Local linearization method

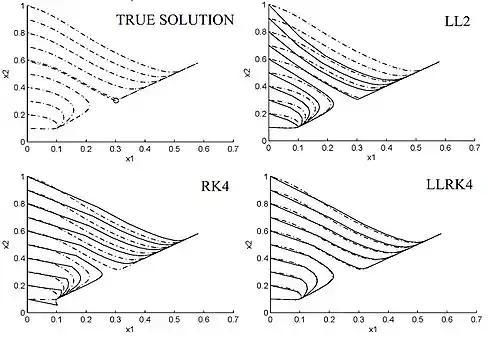
Fig. 1 Phase portrait (dashed line) and approximate phase portrait (solid line) of the nonlinear ODE (4.10)-(4.11) computed by the order-2 LL scheme (4.2), the order-4 classical Rugen-Kutta scheme "RK"4, "and the order-4 LLRK"4 schemes (4.8) with step size h=1/2, and p=q=6.

By construction, the LL and HOLL discretizations inherit the stability and dynamics of the linear ODEs, but it is not the case of the LL schemes in general. With formula_64, the LL schemes (4.6)-(4.9) are "A"-stable. With "q" = "p" + 1 or "q" = "p" + 2, the LL schemes (4.6)–(4.9) are also "L"-stable. For linear ODEs, the LL schemes (4.6)-(4.9) converge with order "p" + "q". In addition, with "p = q = 6" and formula_65 = "d", all the above described LL schemes yield to the ″exact computation″ (up to the precision of the floating-point arithmetic) of linear ODEs on the current personal computers. This includes stiff and highly oscillatory linear equations. Moreover, the LL schemes (4.6)-(4.9) are regular for linear ODEs and inherit the symplectic structure of Hamiltonian harmonic oscillators. These LL schemes are also linearization preserving, and display a better reproduction of the stable and unstable manifolds around hyperbolic equilibrium points and periodic orbits that other numerical schemes with the same stepsize. For instance, Figure 1 shows the phase portrait of the ODEs